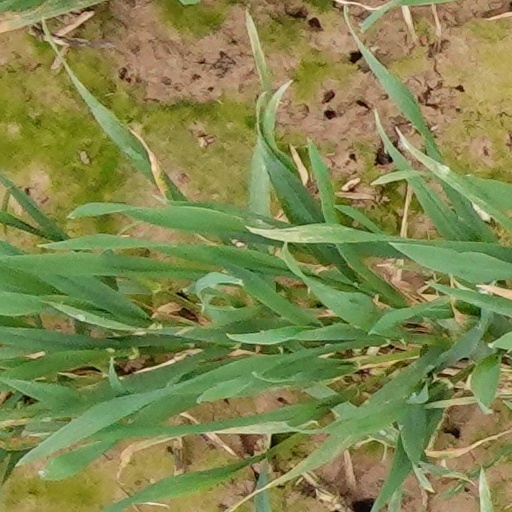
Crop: wheat